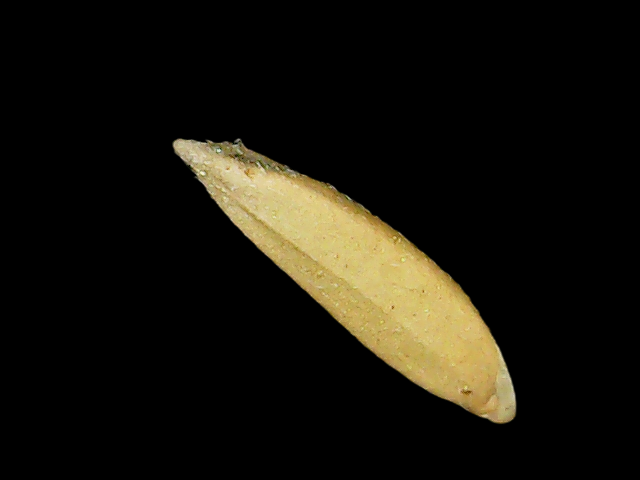
Rice variety: Binadhan16